Ugo-Honjō Station

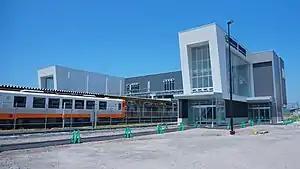
Ugo-Honjo-Station, August 2021

is an interchange railway station in the city of Yurihonjō, Akita Prefecture, Japan, jointly operated by East Japan Railway Company (JR East) and the third-sector Yuri Kōgen Railway Ltd. It is also a freight terminal for the Japan Freight Railway Company (JR Freight).